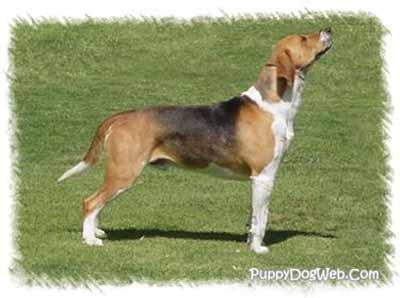
English_foxhound